Poland national football team

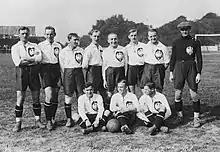
Poland national team, 1924

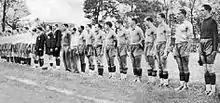
Poland team that played Brazil at the 1938 FIFA World Cup

The first football federation was established on 25 June 1911 in Lwów as the Polish Football Union ("Związek Polski Piłki Nożnej"). After World War I, members of PFU established the Polish Football Federation ("Polski Związek Piłki Nożnej") in Warsaw on 20 December 1919. Two years later, they appointed Hungarian-born Jesza Poszony as the first coach of the Polish national team.